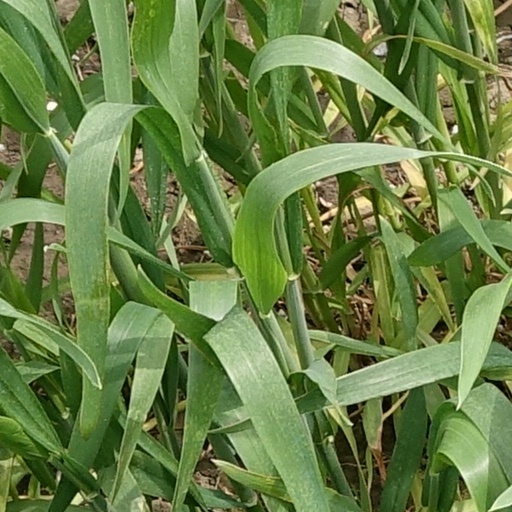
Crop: wheat